Maulden Wood

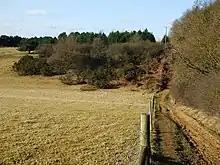
The greensand ridge, at the woodland edge.

The northern end of the wood is also an SSSI because of its importance as one of Bedfordshire's largest remnants of ancient woodland in addition to the nearby King's Wood. Maulden wood is green most of the year round due to the large percentage of pine and other evergreen trees. Hedgerows around the perimeter contain bindweed, sticky willy, honeysuckle, and trumpet flowers (Bindweed). Snowdrops and cowslips grow prolifically in the early spring. In the mid to late spring, bluebells can be found in the middle of the wood and on the waysides. The southern end of the wood is sometimes called Pennyfather's wood. It is situated on greensand, whereas the rest of Maulden Wood is situated on a cap of glacial boulder clay.